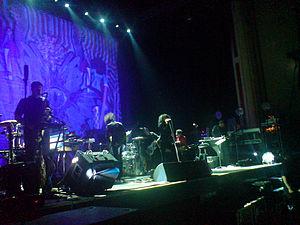
The Mars Volta